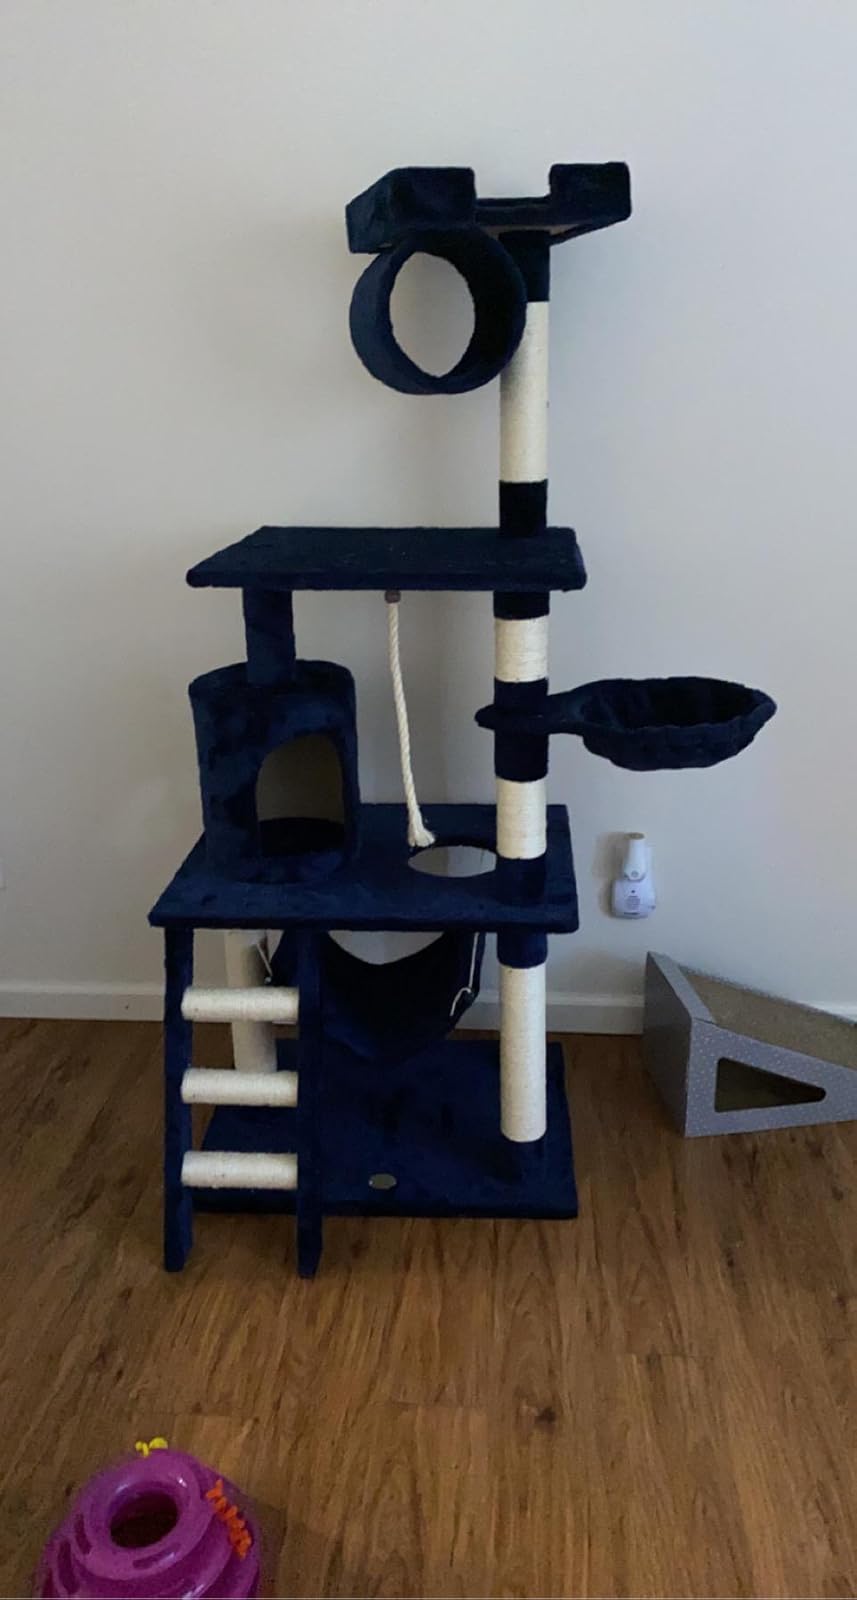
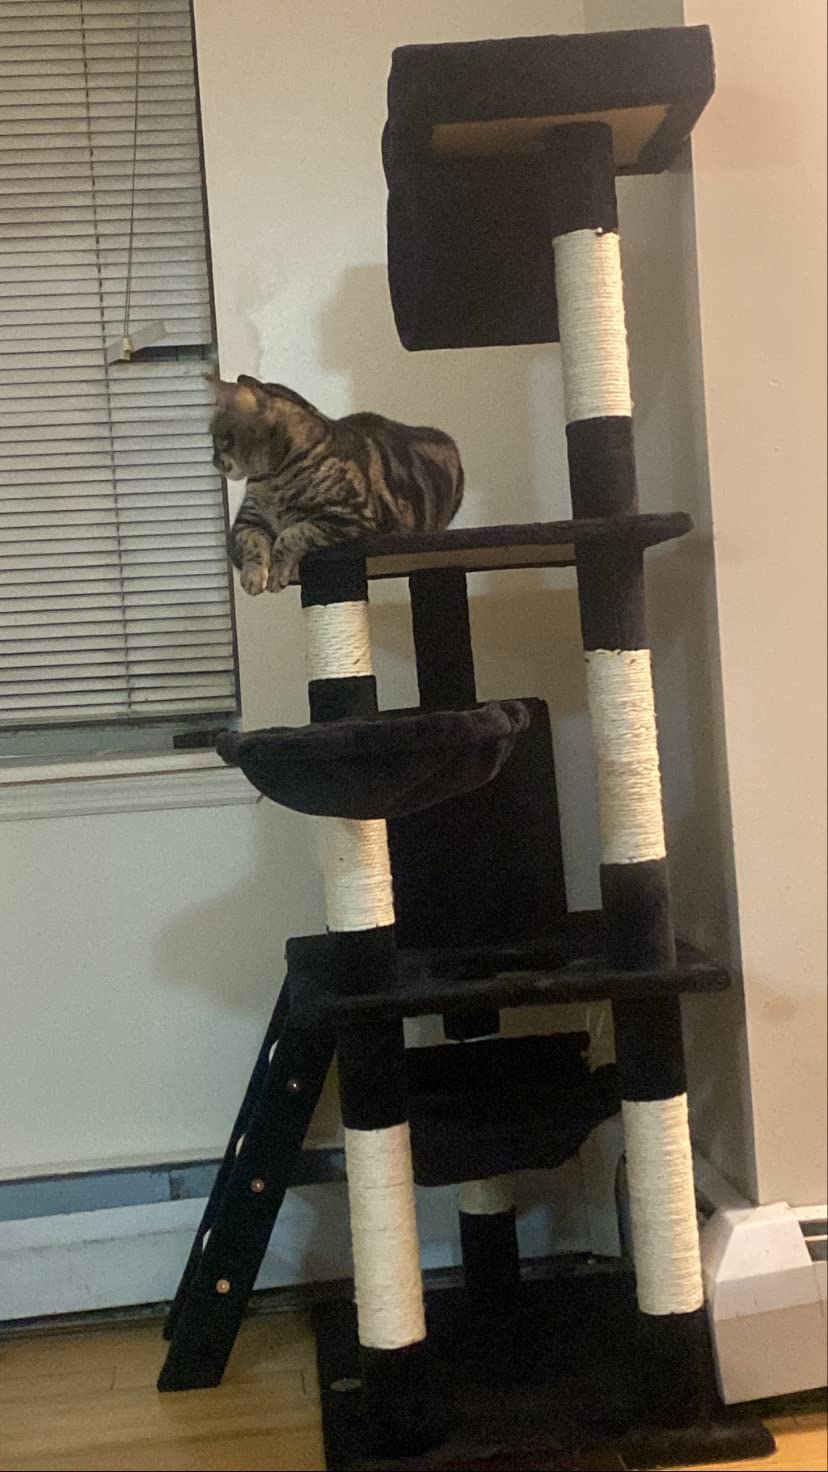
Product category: items_cat tree
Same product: no